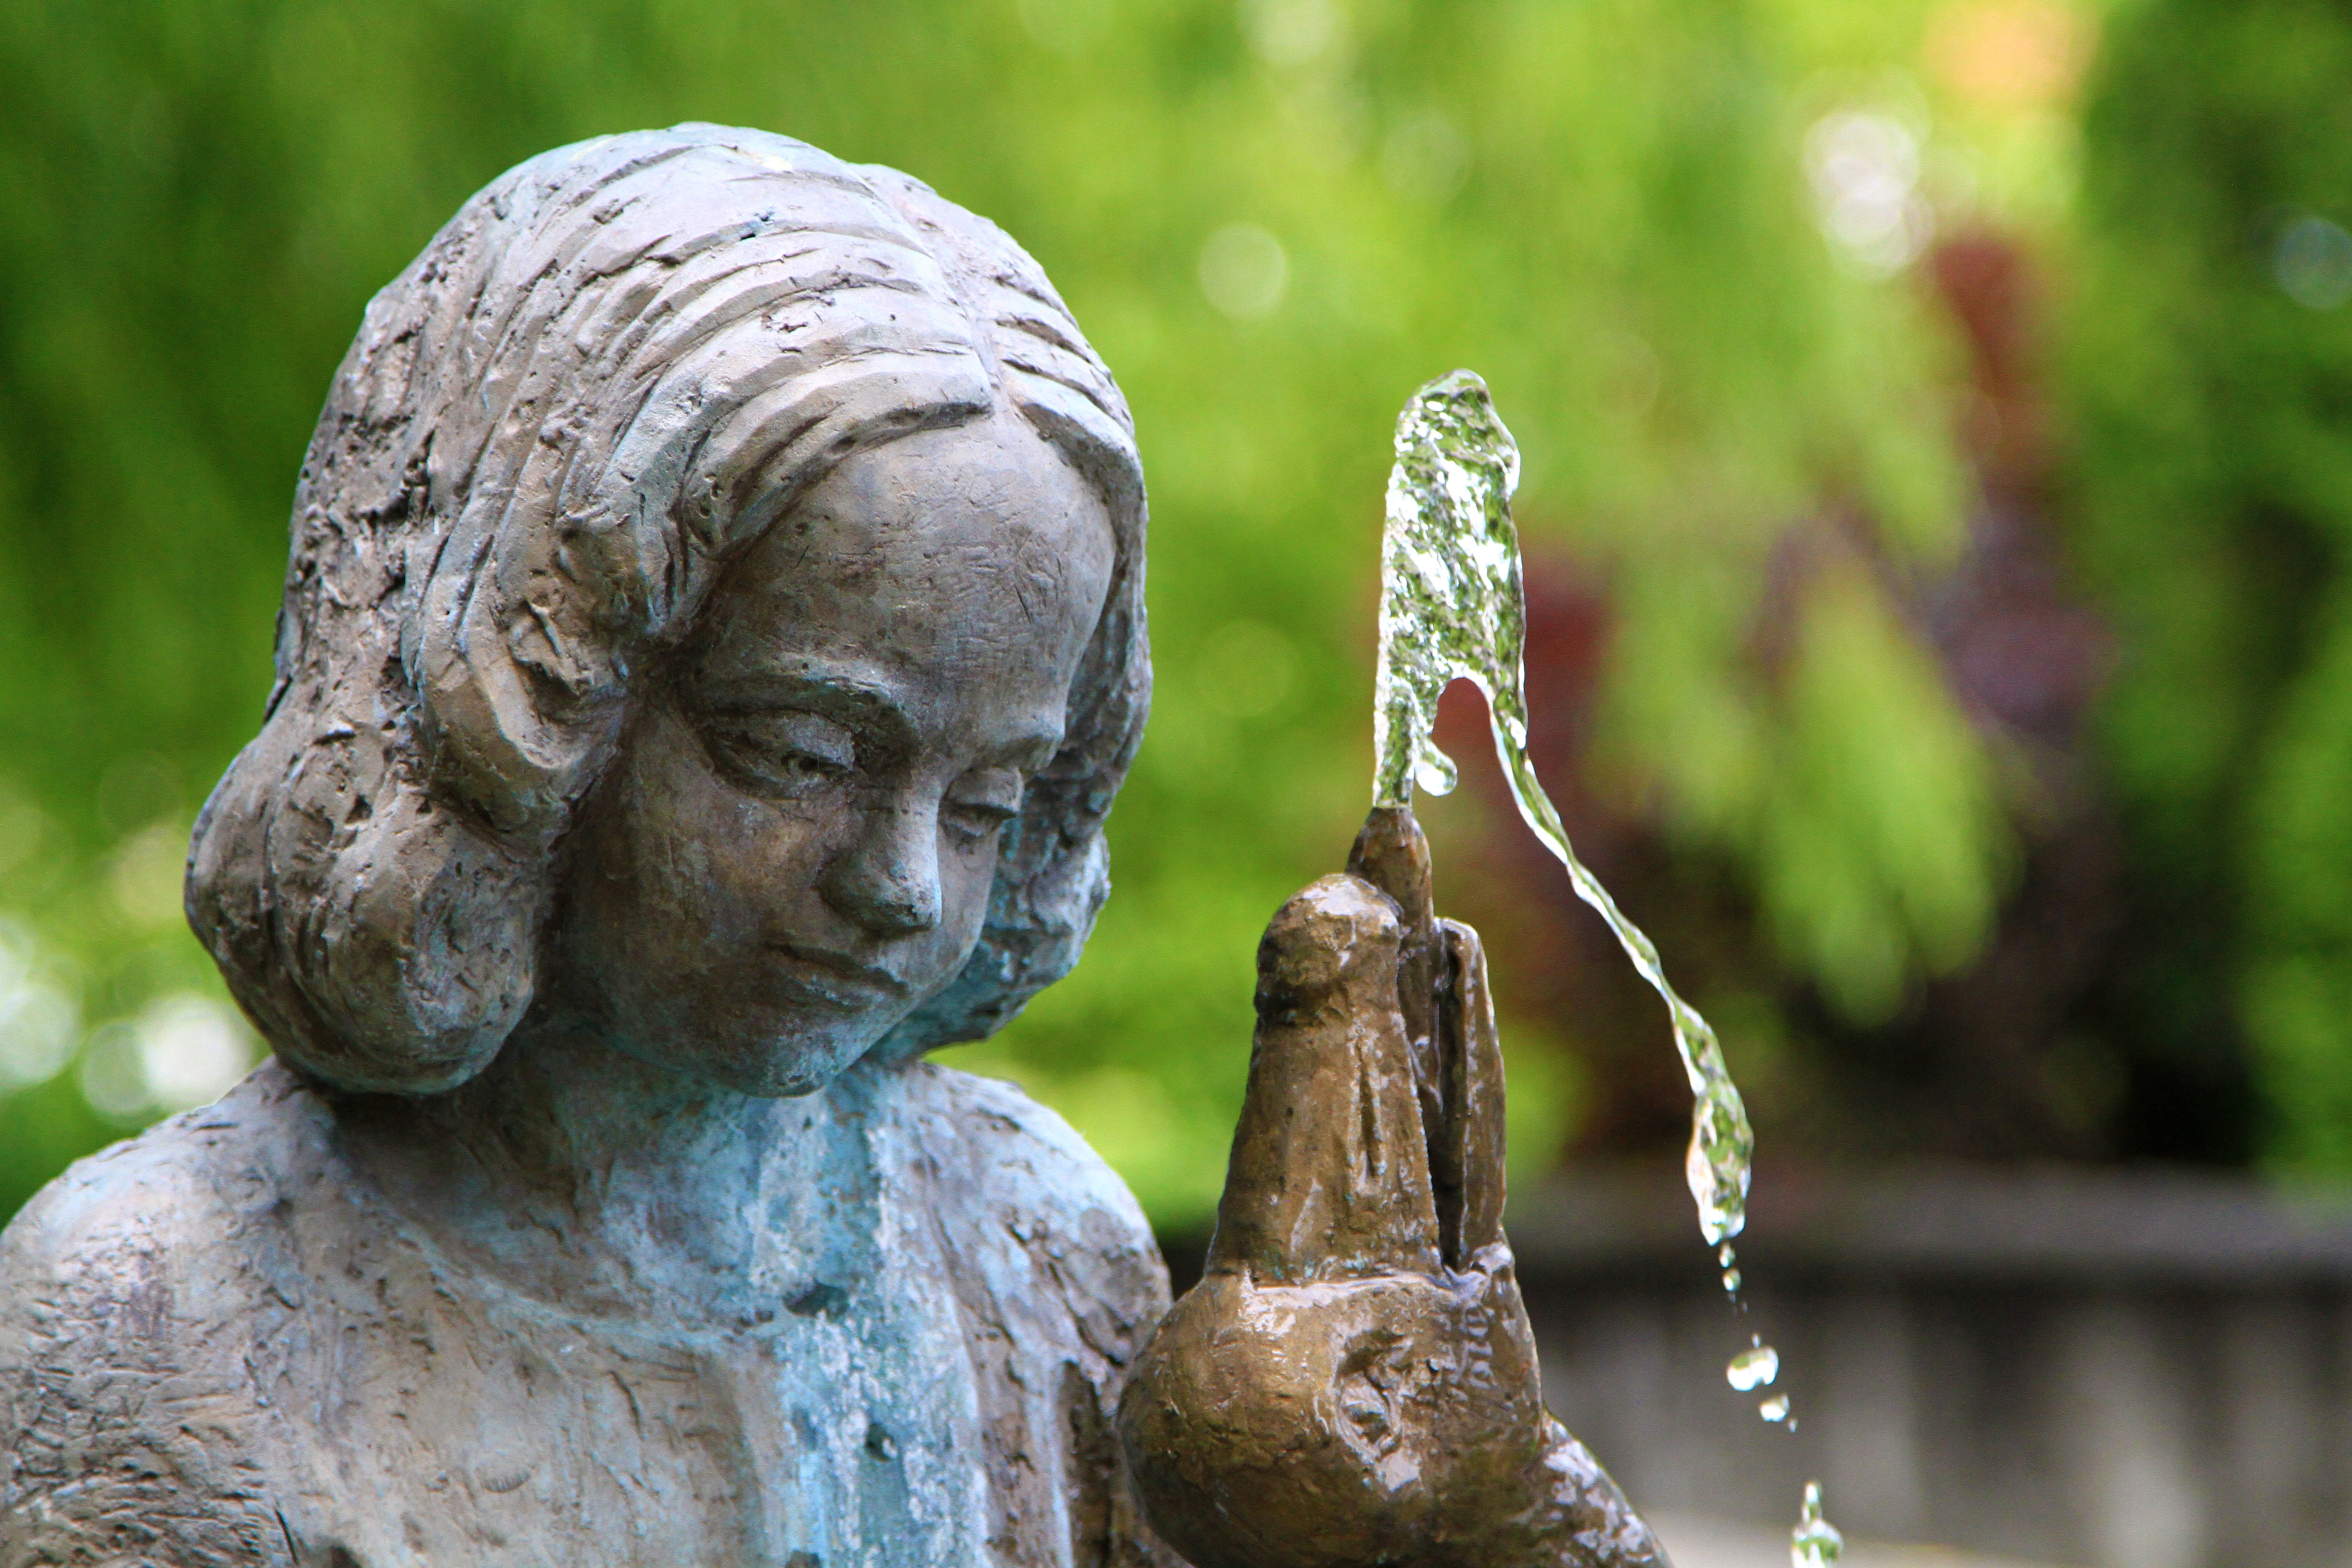
monument, statue, garden, sculpture, angel, art, temple, fountain, carving, water feature, ancient history